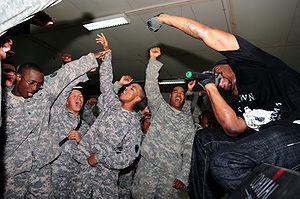
David Banner, né Lavell Adrian Crump le 11 avril 1973 à Jackson, dans le Mississippi, est un rappeur, producteur, directeur de label, acteur et philanthrope américain. Son nom de scène s'inspire de la série L'Incroyable Hulk. Jeune, Banner étudie à la Southern University, et poursuit un master en éducation à l'University of Maryland Eastern Shore. Il lance sa carrière musicale en tant que membre du duo hip-hop Crooked Lettaz, avant de se lancer en solo en 2000 avec la publication de l'album Them Firewater Boyz, Vol. 1. En 2003, Banner signe avec le label Universal Records.